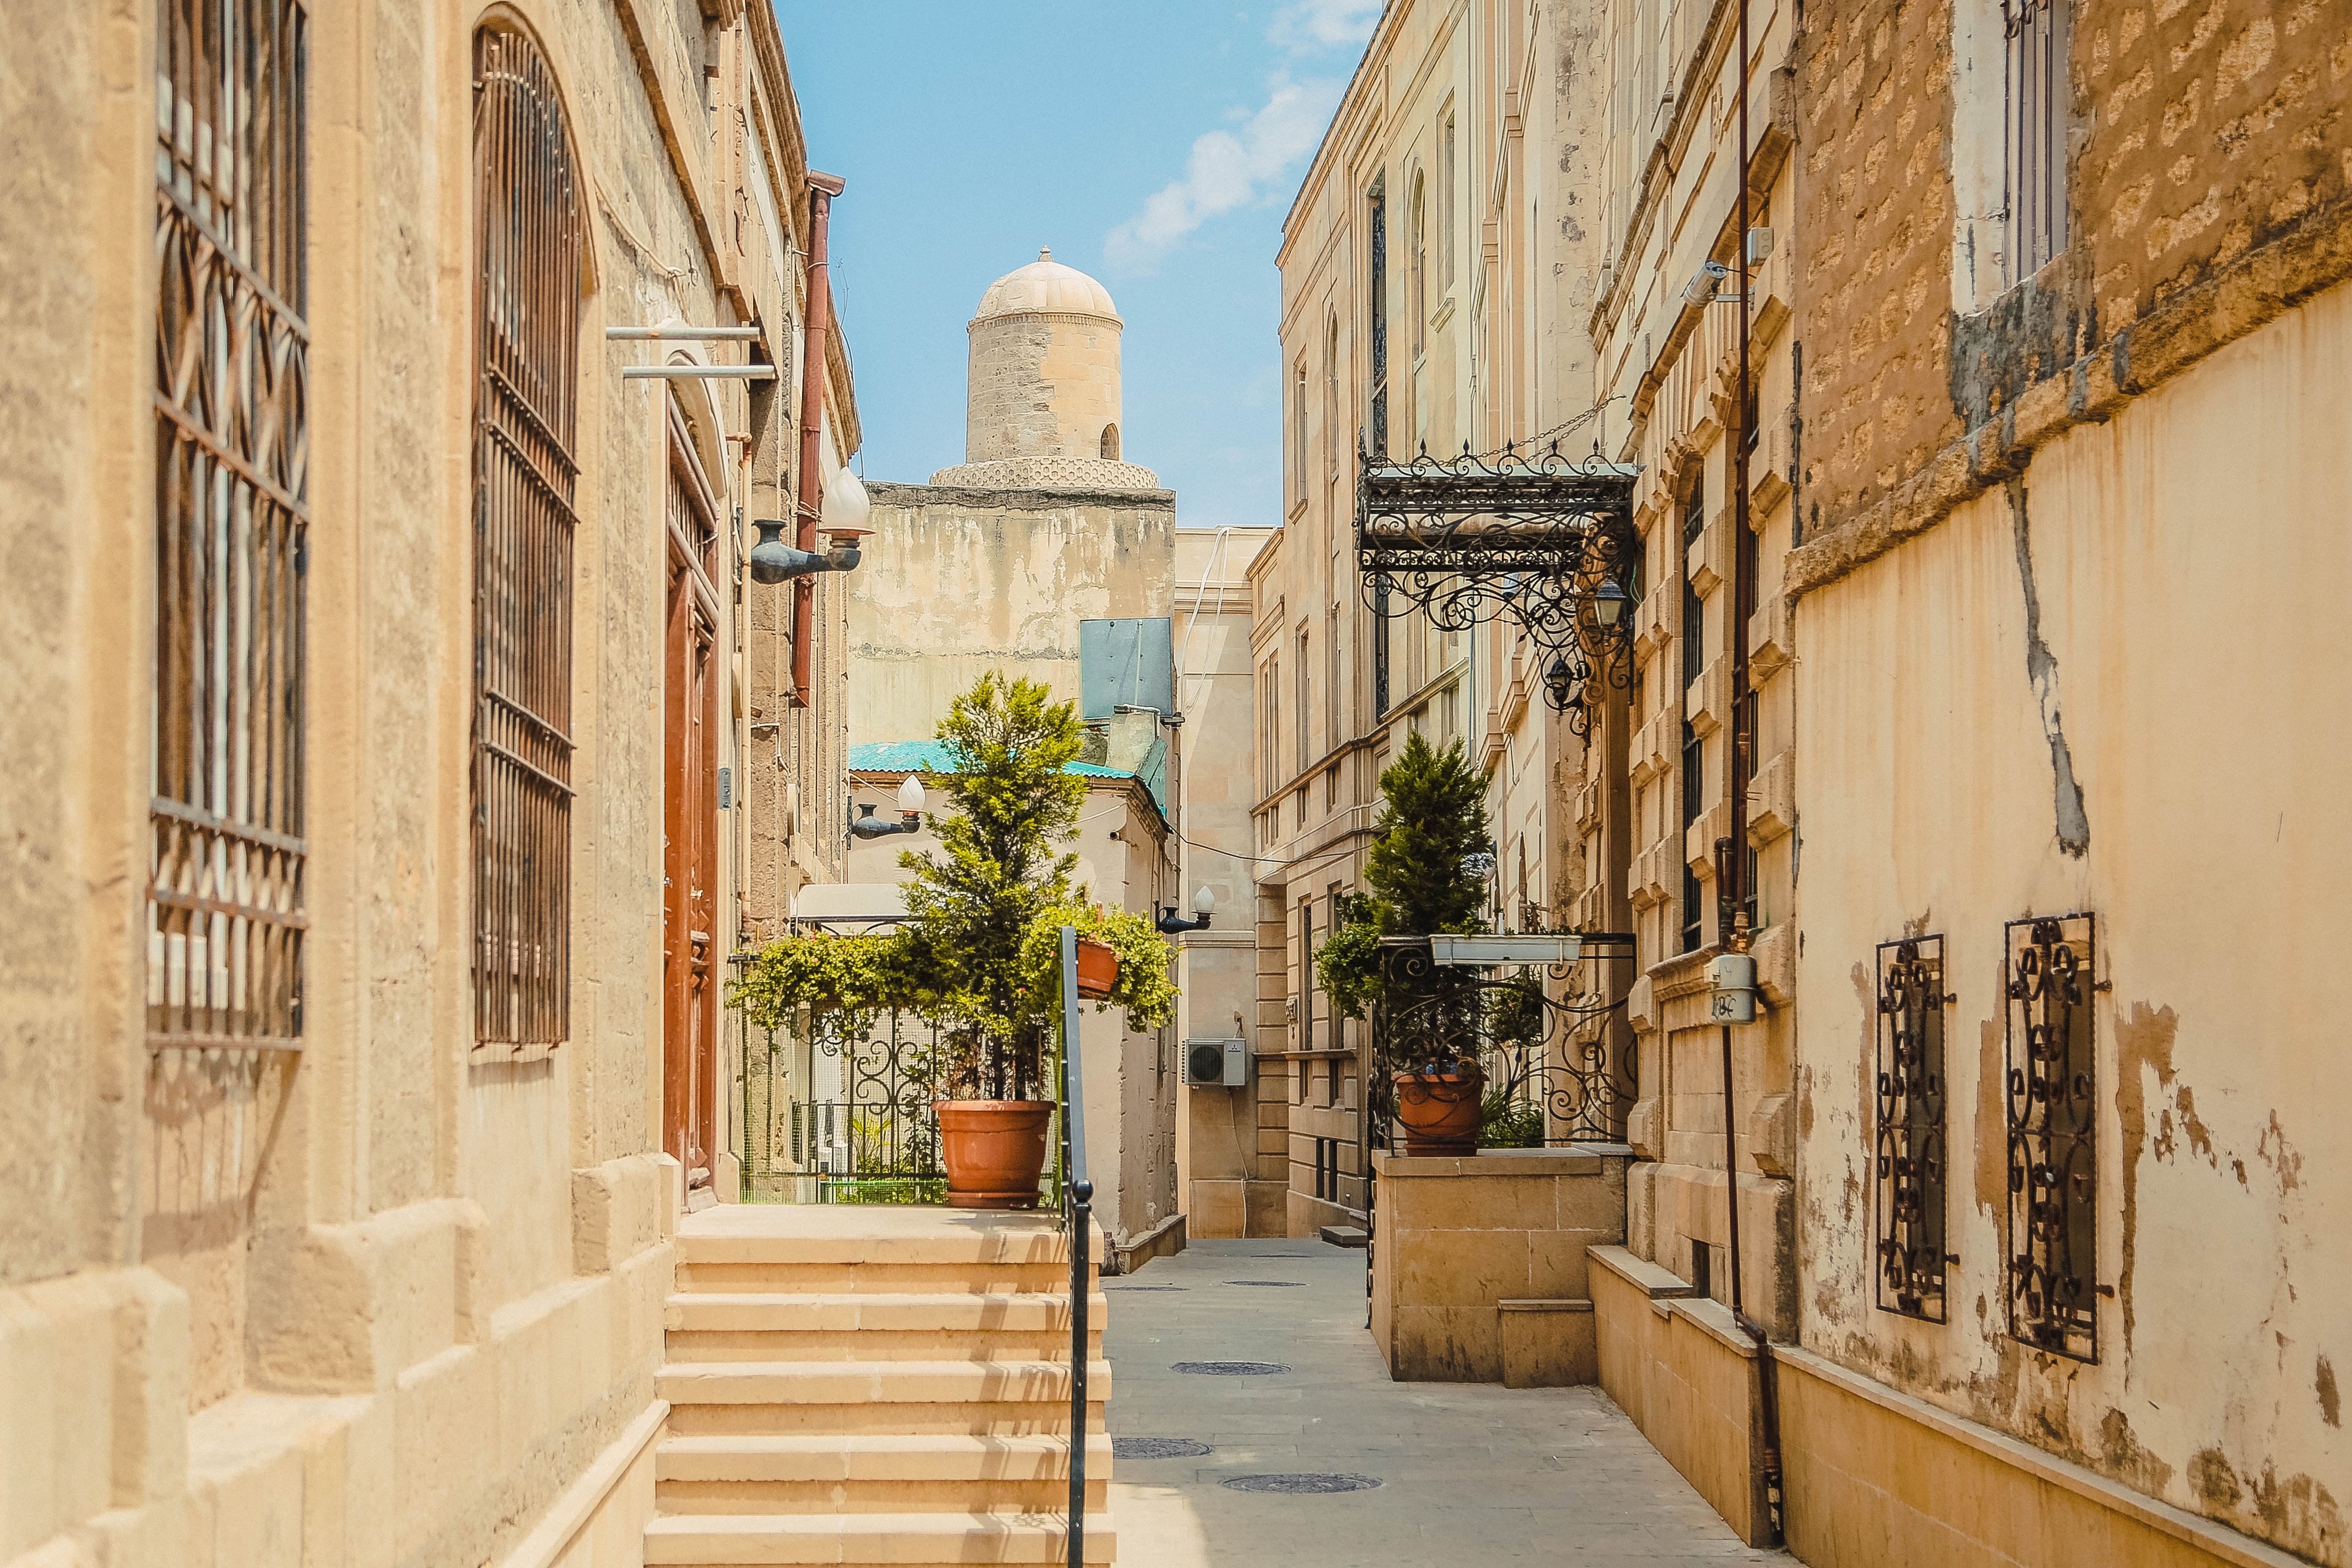
architecture, people, sky, wood, road, street, antique, retro, house, town, building, palace, old, alley, home, urban, wall, travel, decoration, column, tower, journey, frame, castle, ancient, facade, exterior, tourism, place of worship, life, outdoors, national, art, place, courtyard, design, temple, mosque, beautiful, history, scene, style, famous, heritage, classic, sale, oriental, past, backgrounds, arabic, cities, east, neighbourhood, old fashioned, feature, ancient history, azerbaijan, geographical, baku